The Picket

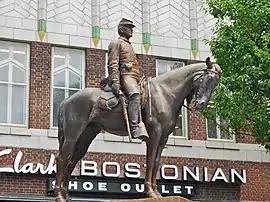
The sculpture in 2013.

The Picket (1905) is an equestrian sculpture by Cyrus E. Dallin in Hanover, Pennsylvania. The work is also referred to by the titles Cavalryman and The Sentry. The sculpture is made of cast bronze and sits on a granite pedestal measuring twelve feet by eight feet. The total height of both the sculpture and the pedestal is twenty feet or about six meters.